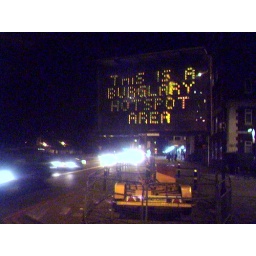
They put this sign up near my house in brixton last week.